Mohammad Reza Delpak

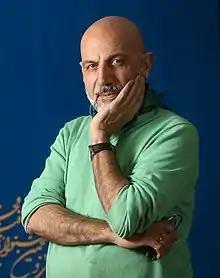

Mohammad Reza Delpak( (born in Tehran) is a sound Department Cinema of Iran.